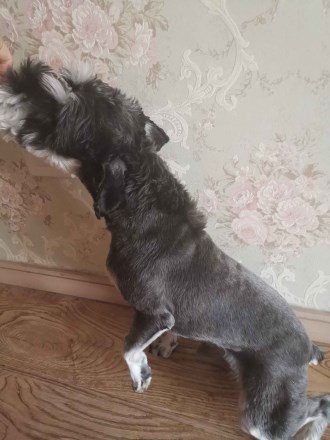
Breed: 2342-n000102-miniature_schnauzer